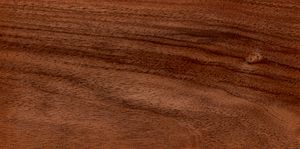
Valnød (træ) / Galleri
Ved.
Valnød er et stort, løvfældende træ med en bred, uregelmæssig krone og svære, bugtede grene. De unge grene har kamret marv. Valnød er et lyskrævende træ, der kaster en kraftig skygge.